Jizya

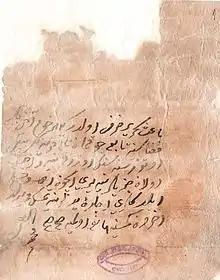
A jizya document from 17th century Ottoman Empire.

Jizya collected from Christian and Jewish communities was among the main sources of tax income of the Ottoman treasury. In some regions, such as Lebanon and Egypt, jizya was payable collectively by the Christian or the Jewish community, and was referred to as "maqtu"—in these cases the individual rate of jizya tax would vary, as the community would pitch in for those who could not afford to pay.